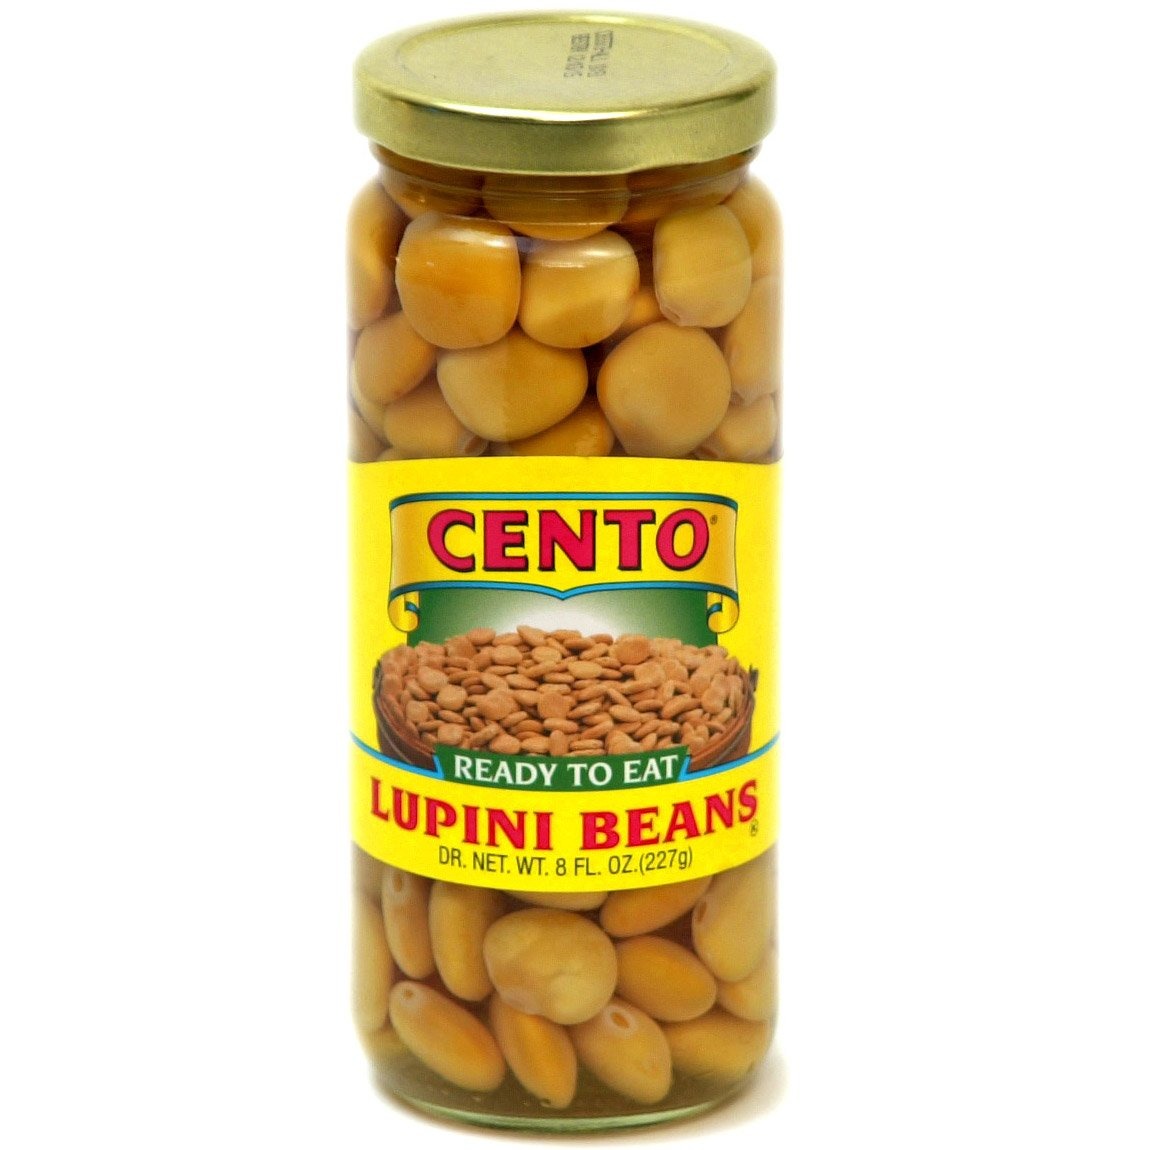
Item Name: Cento, Bean Lupini, 8 Oz (6 Pack)
Product Description: Cento Lupini Beans are ready to eat right out of the jar. Simply rinse and pinch off the skin and eat as a snack, drizzle with Cento Extra Virgin Olive Oil, salt and pepper, or add to your favorite dish for an extra intake of fiber and antioxidants.
Value: 48.0
Unit: Fl Oz

Price: 13.625